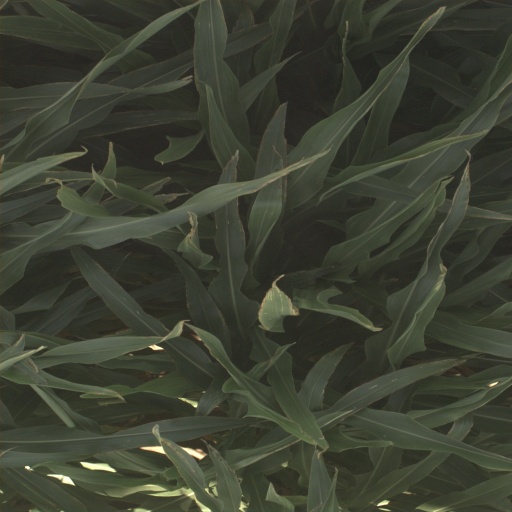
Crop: sorghum